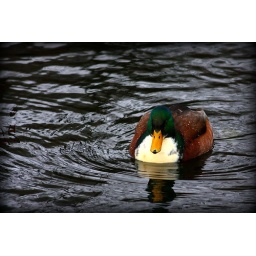
freezing duck in black water